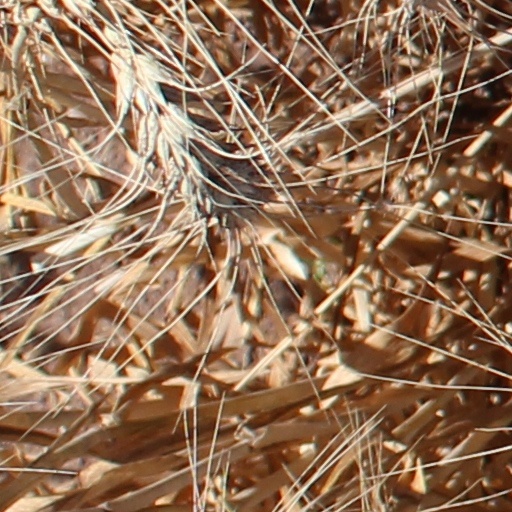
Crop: wheat